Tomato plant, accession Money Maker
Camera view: vertical (180 deg); turntable rotation: 150 degrees
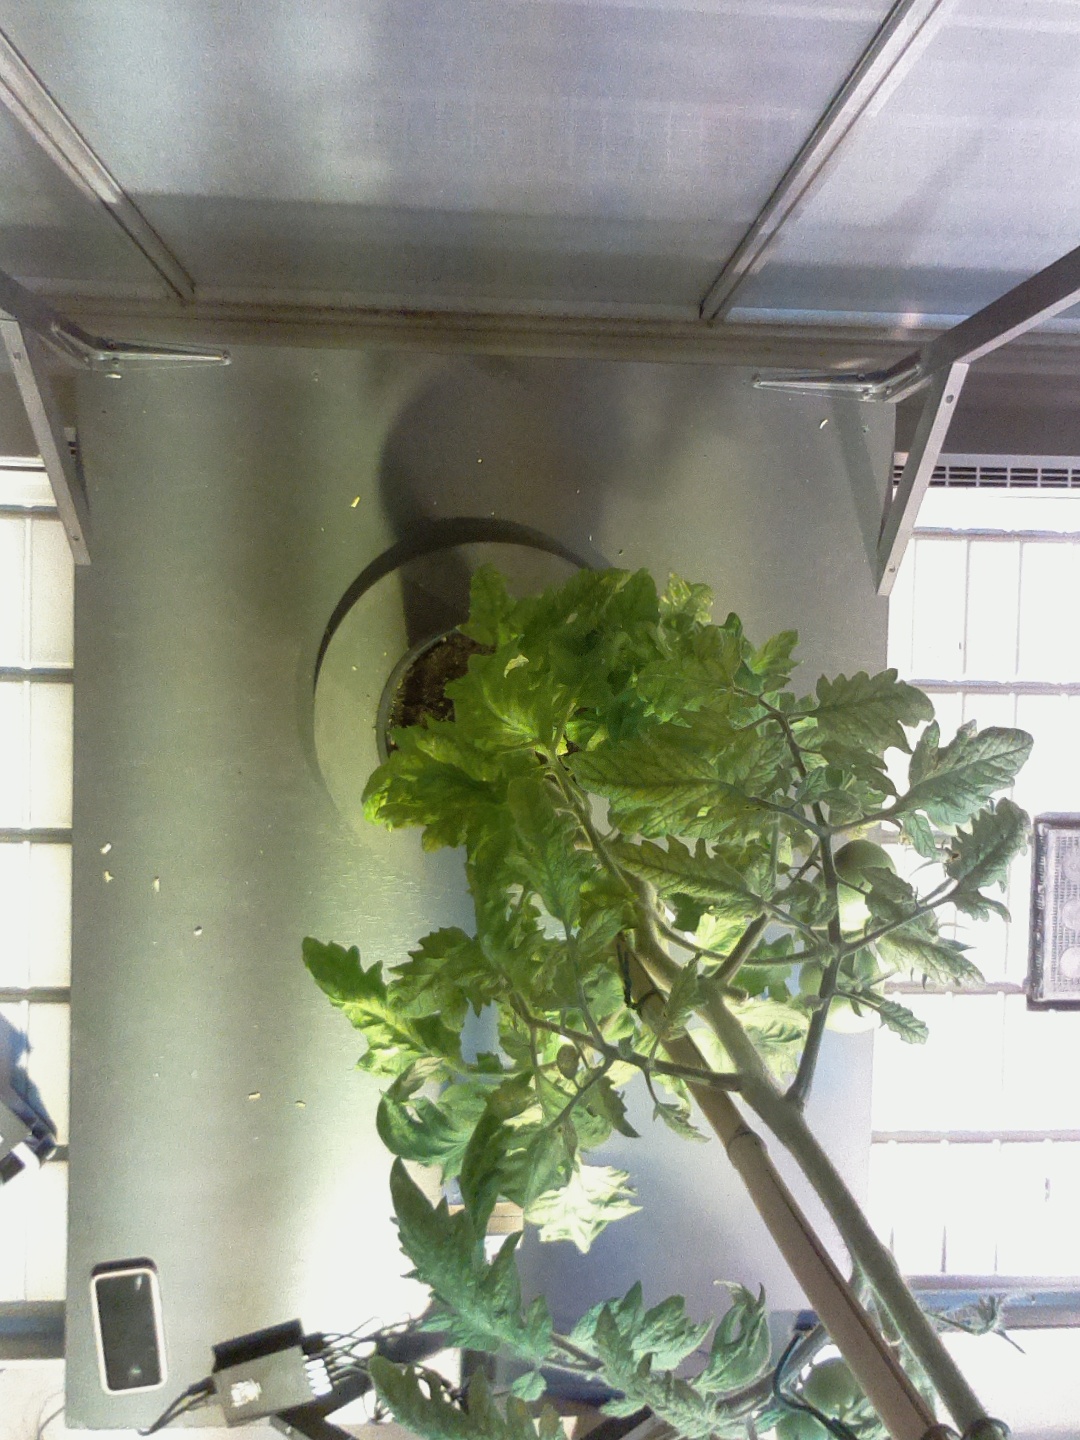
BBCH growth stage 79: 90% -100% of final fruit size